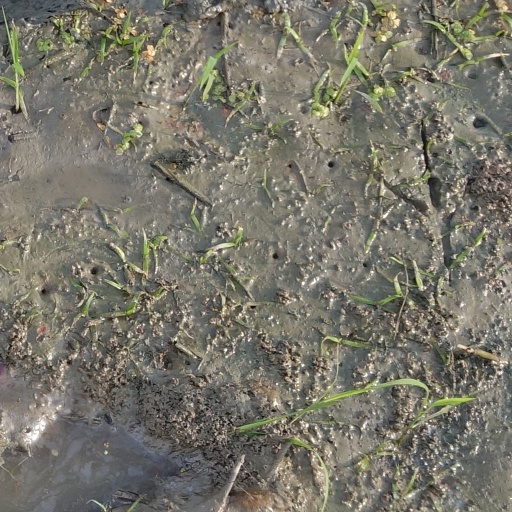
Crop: rice